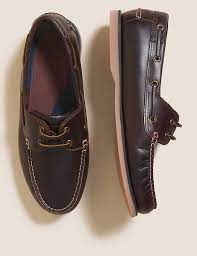
Label: Boat